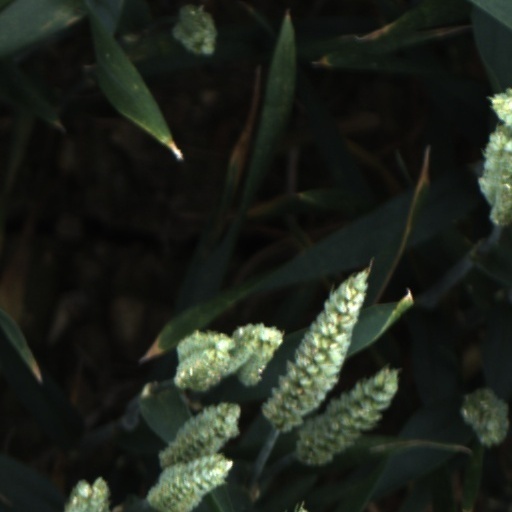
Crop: wheat